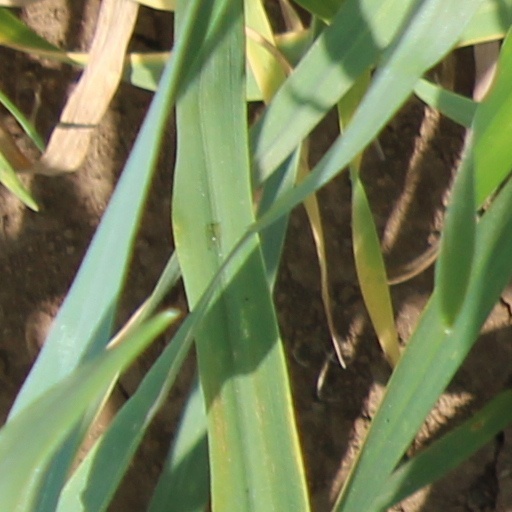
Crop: wheat